Robert Madgwick

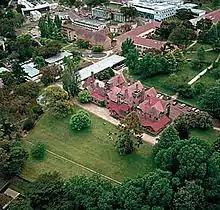
Aerial view of the University of New England in 2006. Several of the buildings in the upper portion of the photograph were constructed under Madgwick's administration in the early 1960s.

Between 1954 and 1960, the student body at New England more than doubled to over 500 students with a corresponding increase in staff and faculty, forcing the school to erect temporary, weatherboard huts to accommodate its expanded facilities and classrooms. In 1958, the university received £900,000 in government grants for facilities improvements and Madgwick presided over the planning and construction of over ten permanent buildings on the main campus, some of which were completed after Madgwick retired in 1966.